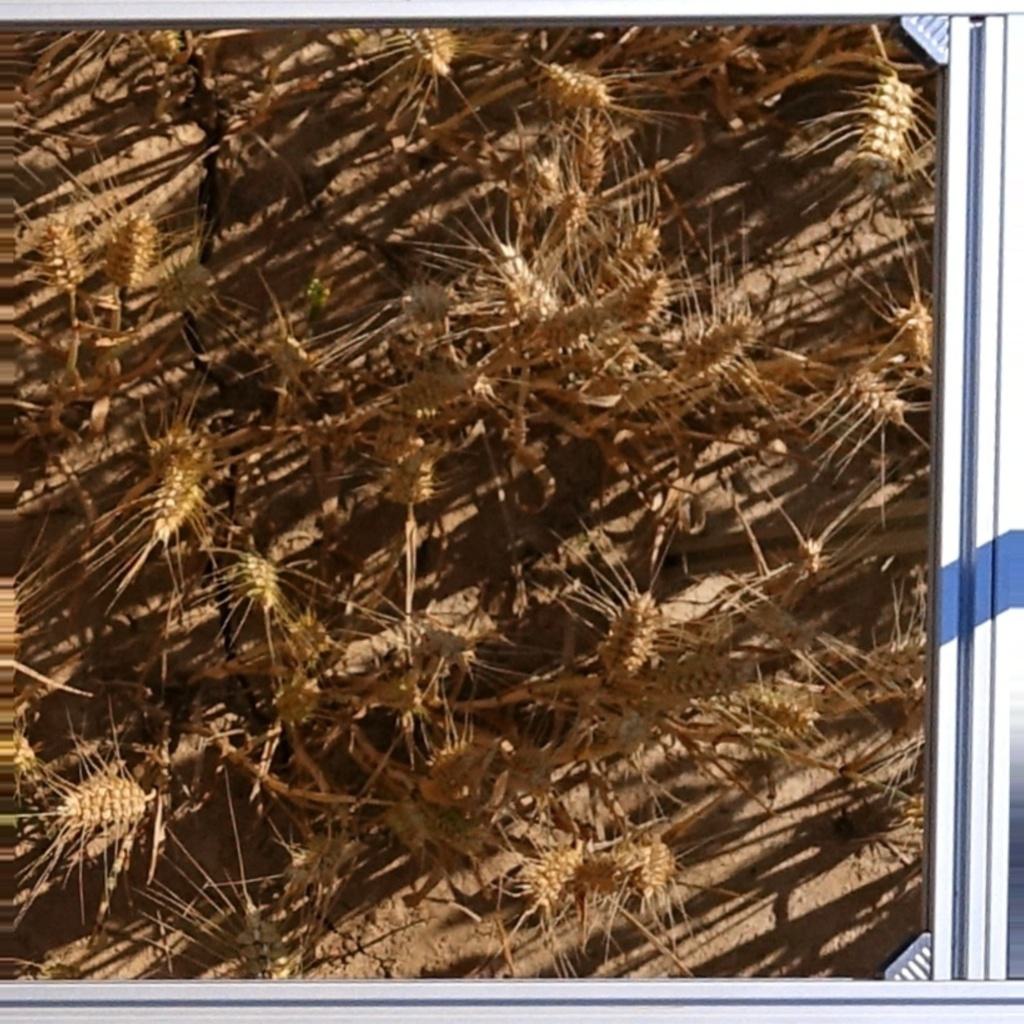
Country: France
Location: VLB
Wheat development stage: Ripening